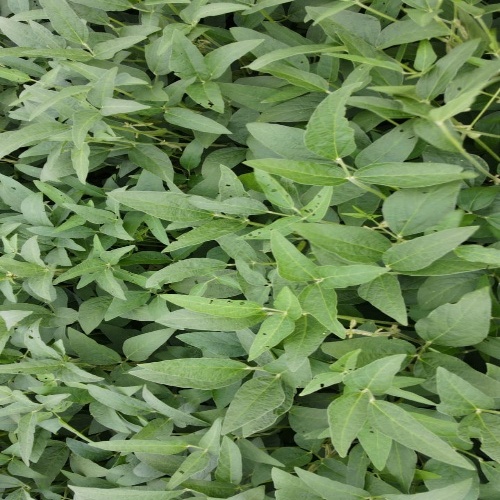
Label: Diabrotica_speciosa